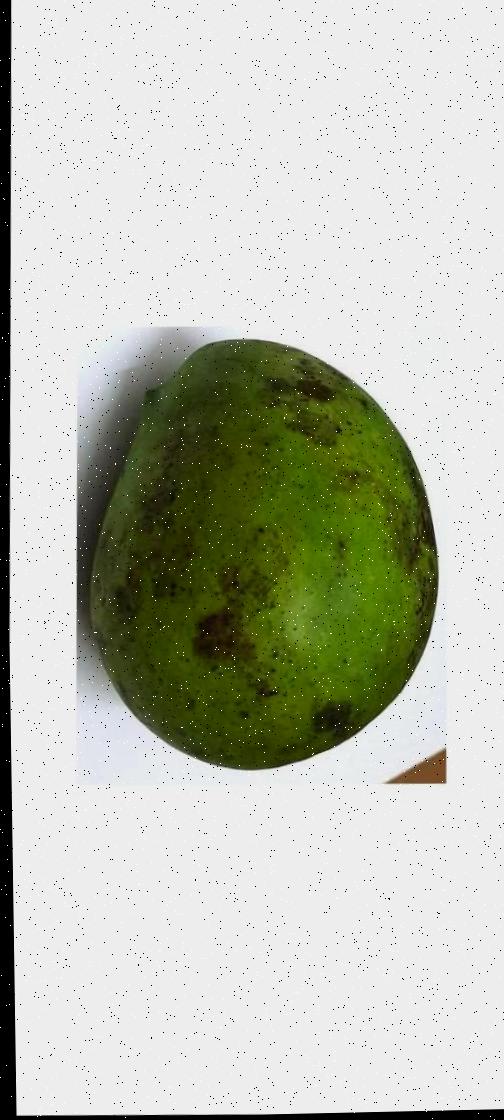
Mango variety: Harivanga